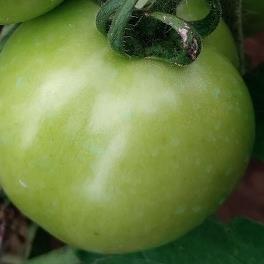
Crop: Tomato
Condition: healthy-fruit